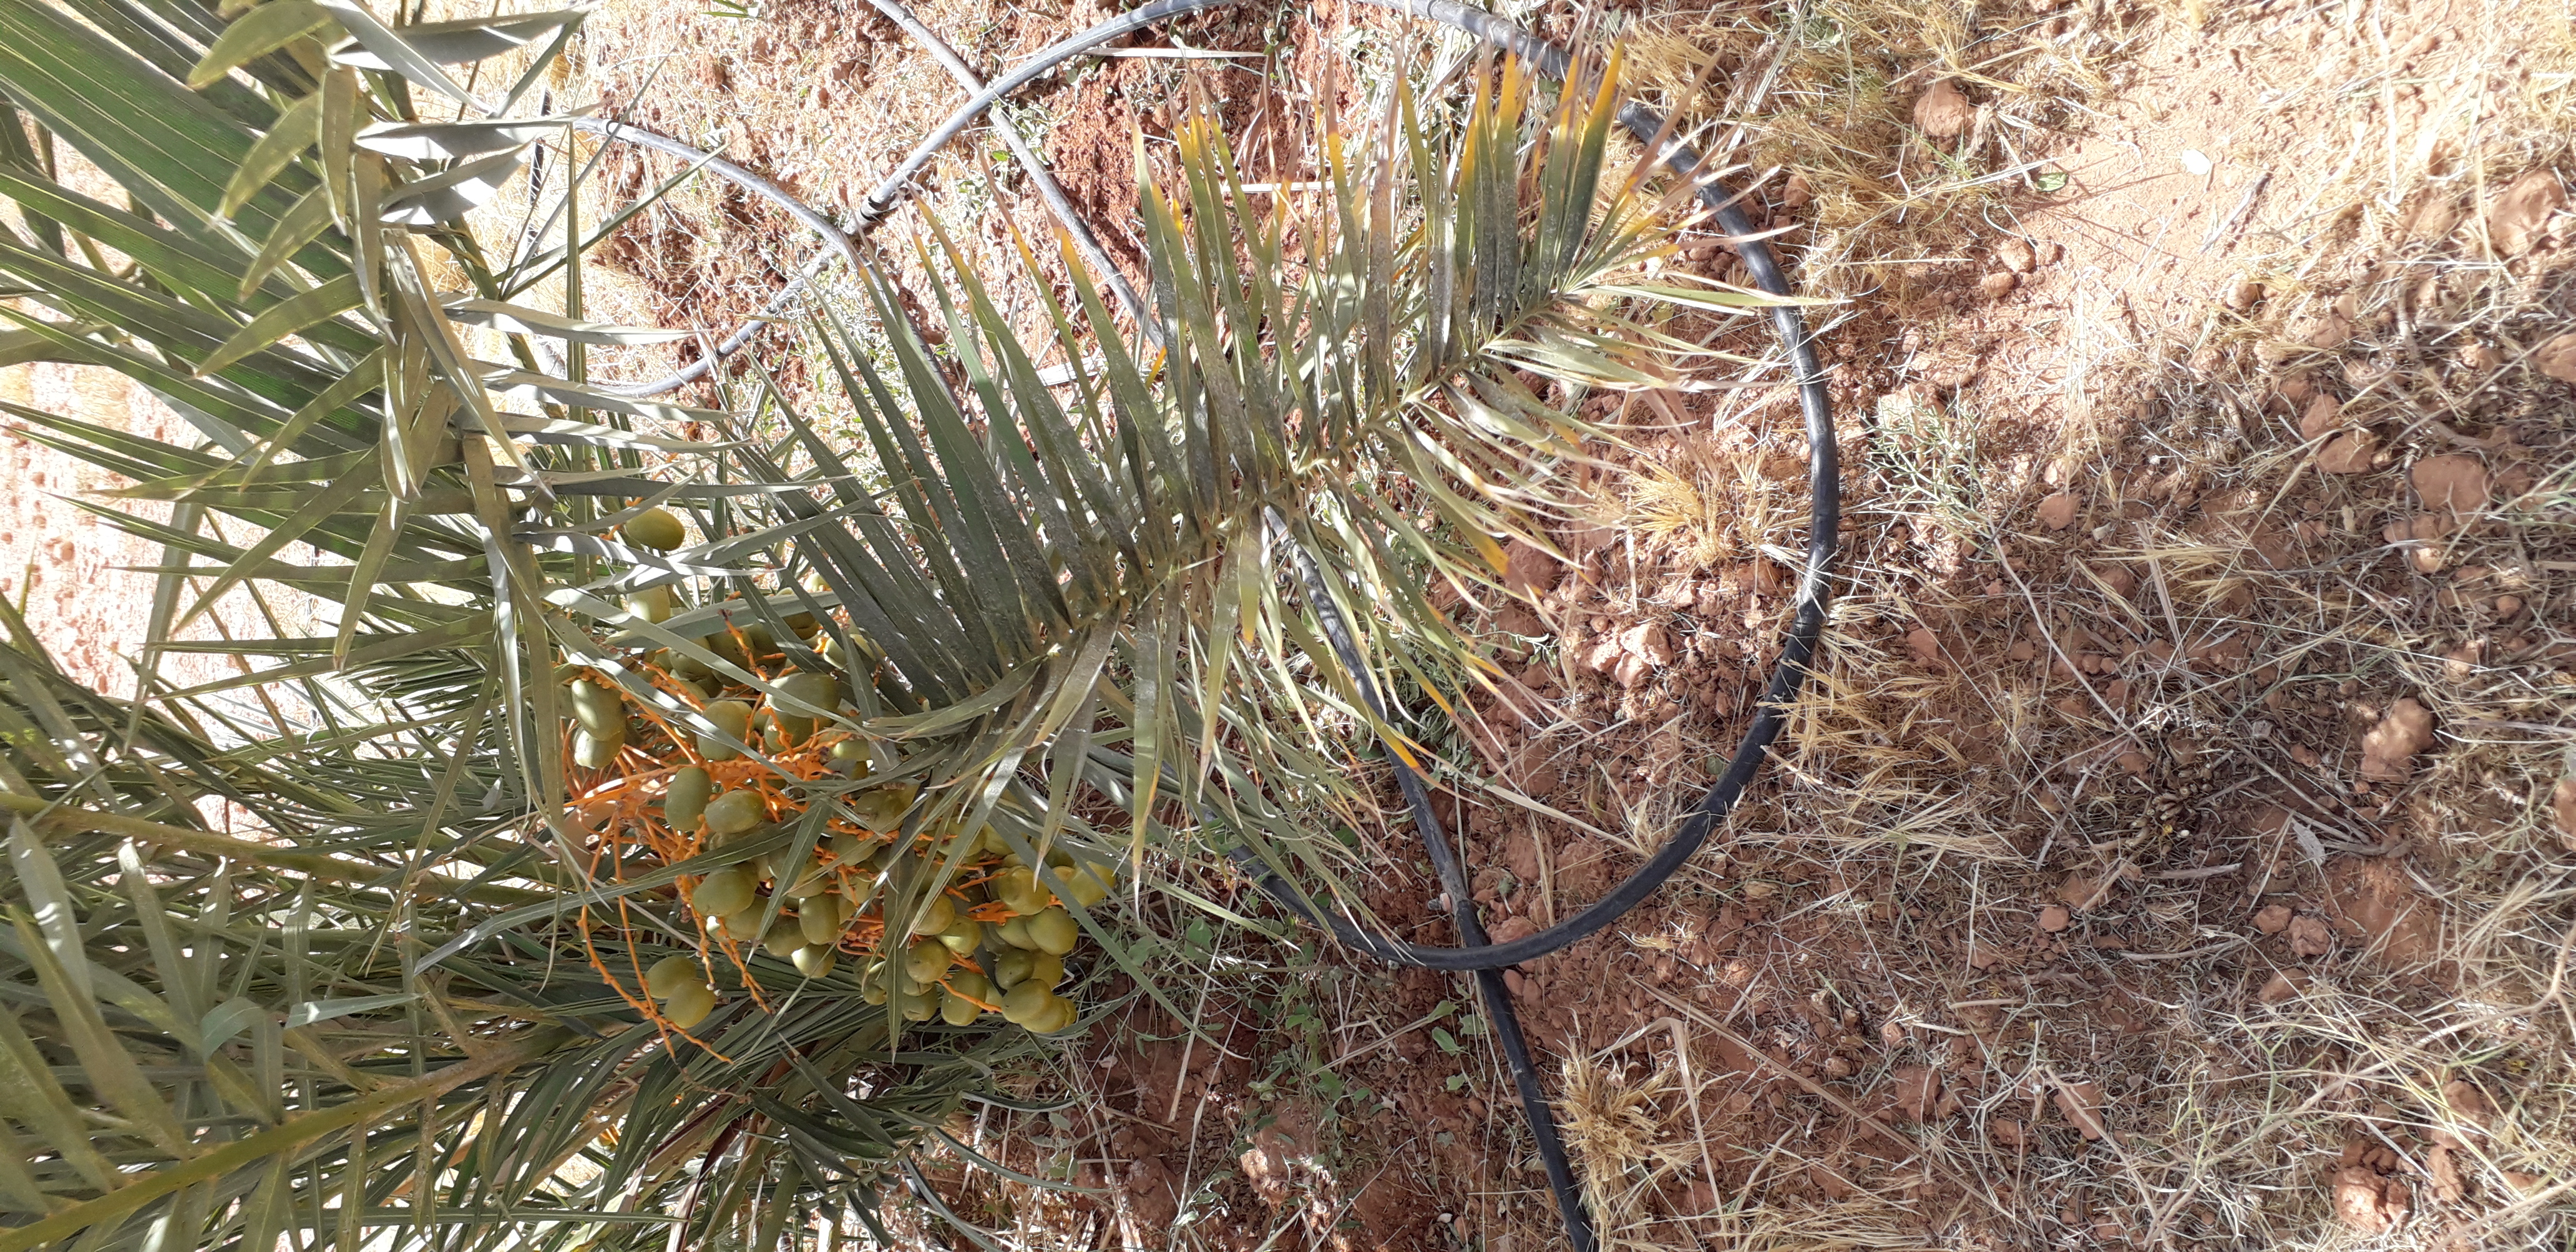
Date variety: Boufagous